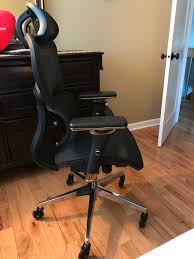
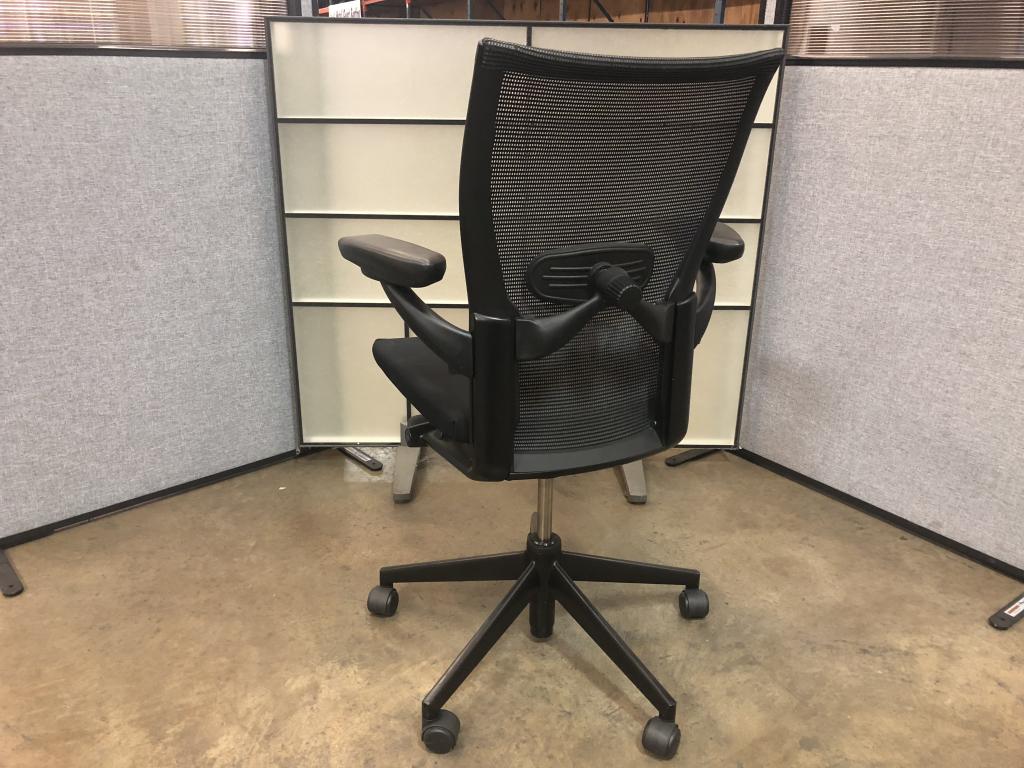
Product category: items_chair
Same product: no